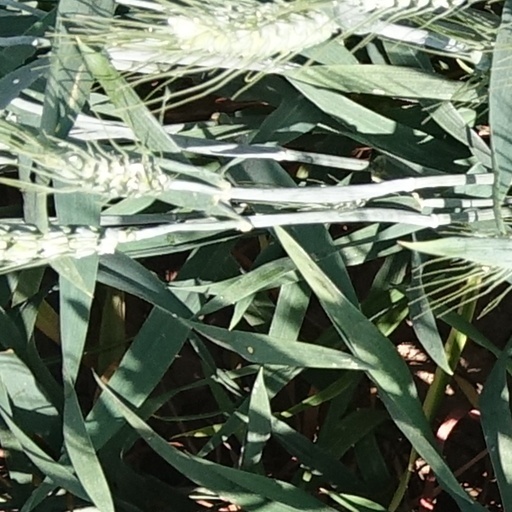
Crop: wheat